Hagen von Ortloff

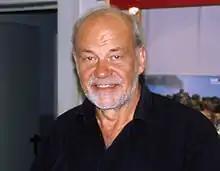
Hagen von Ortloff, 2010

Hagen von Ortloff (born May 1949, in Zwickau) is a German TV presenter. He is most famous for "Eisenbahn-Romantik", a television programme about rail travel and railway history (specifically steam engines in Germany, Switzerland and Austria), produced by the television company SWR. Von Ortloff was the show's presenter and editor-in-chief for 25 years.